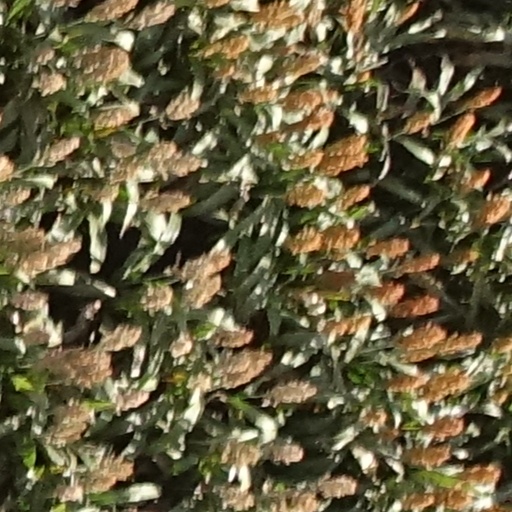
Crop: sorghum